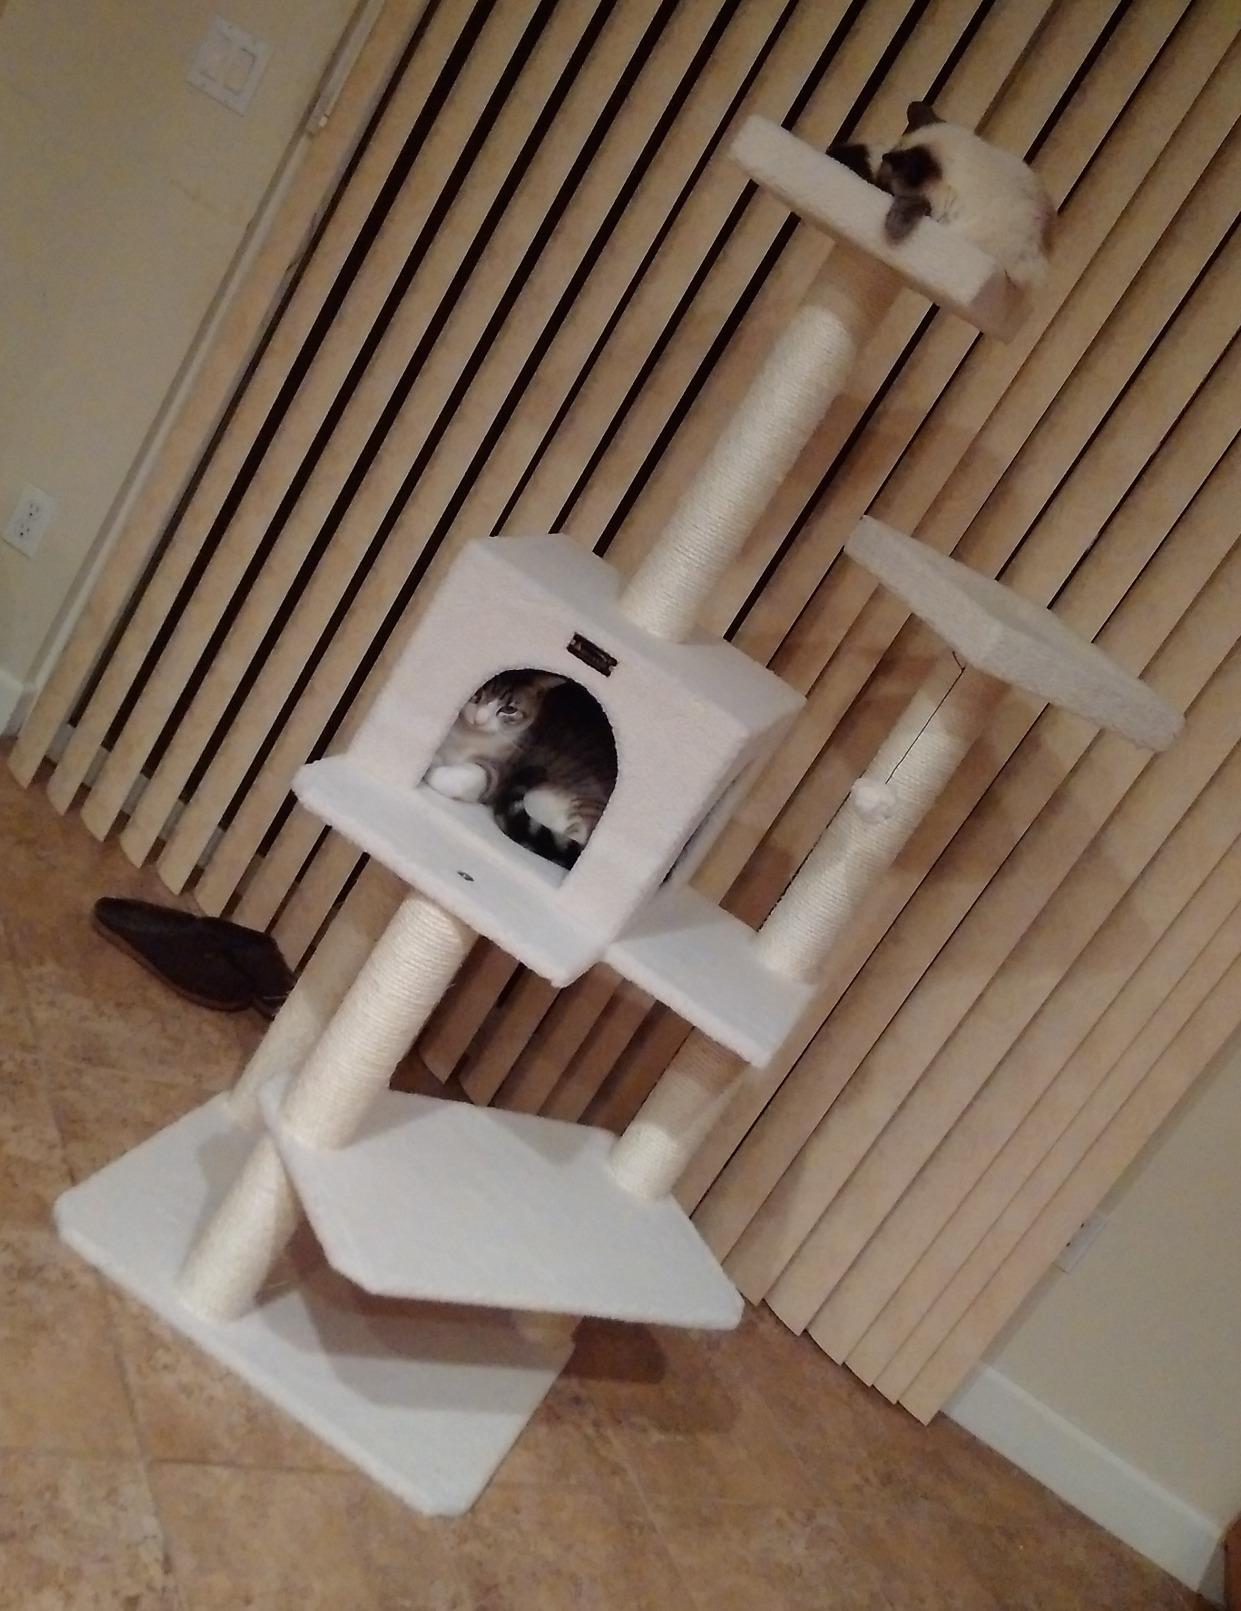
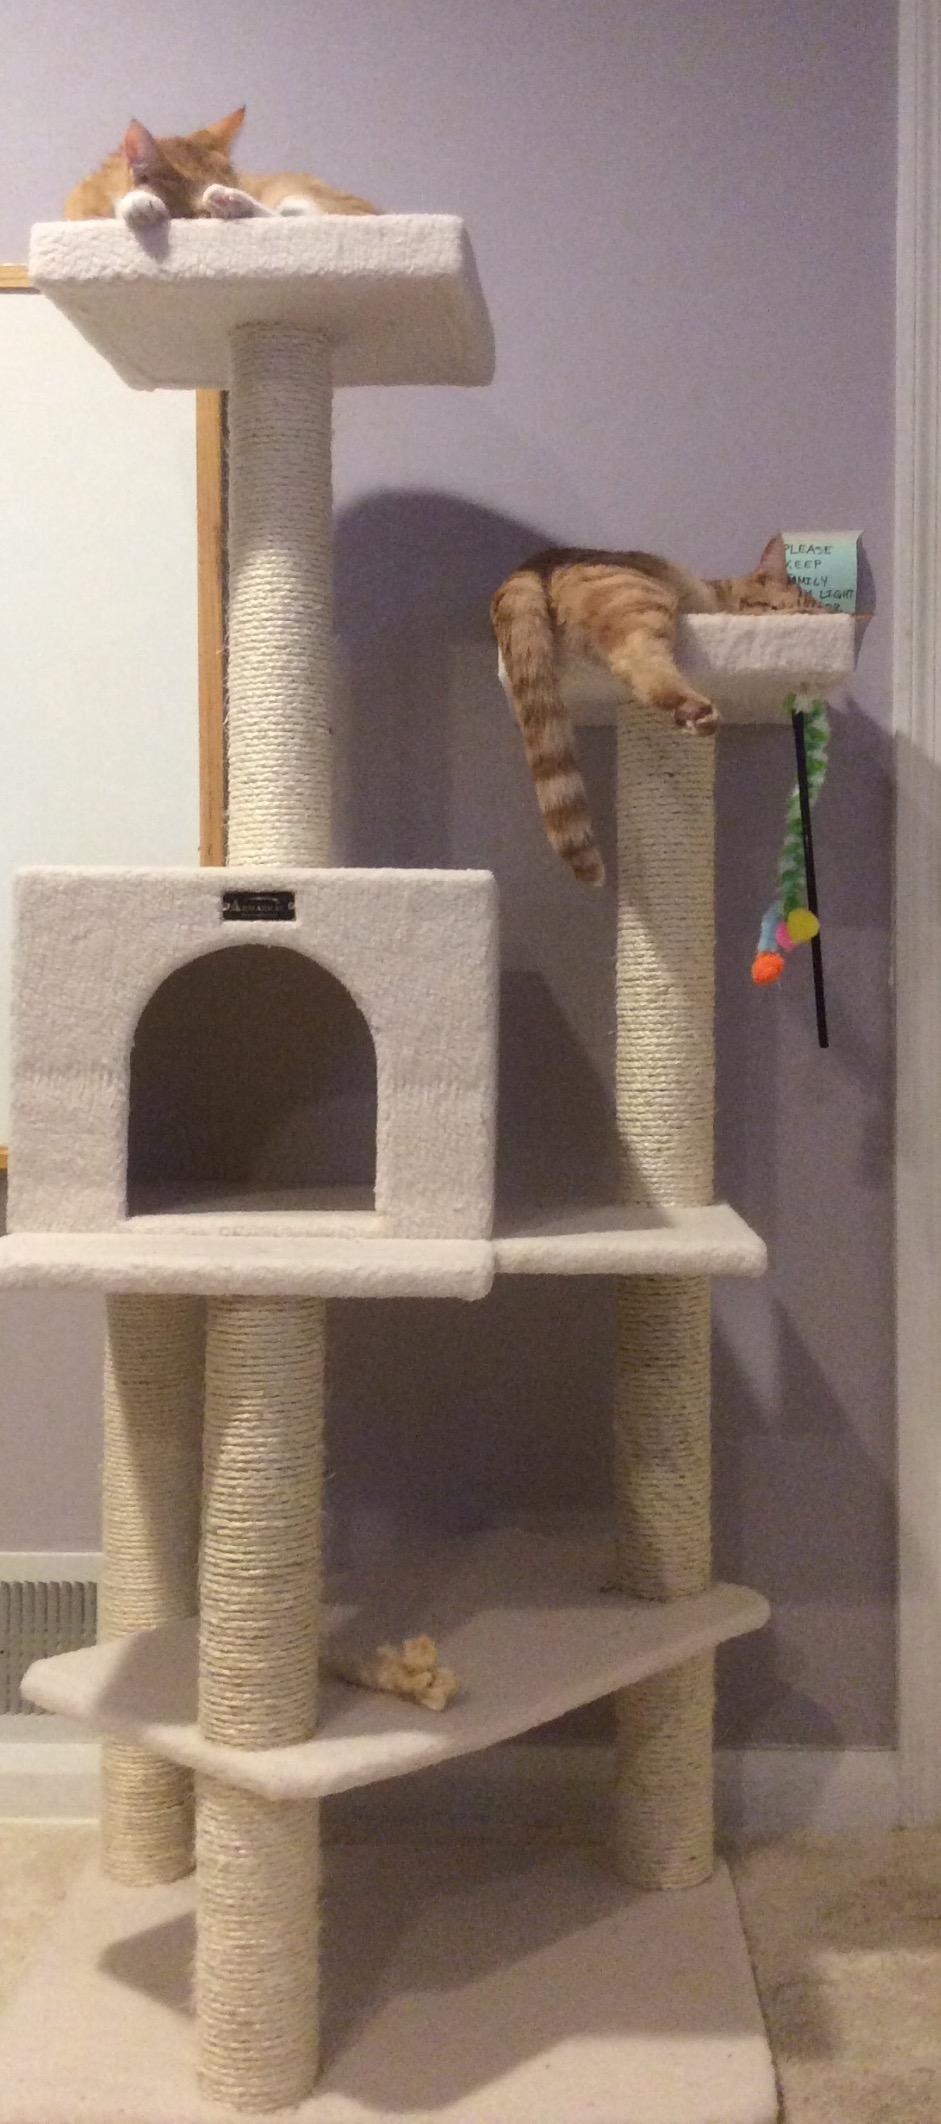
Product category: items_cat tree
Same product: yes